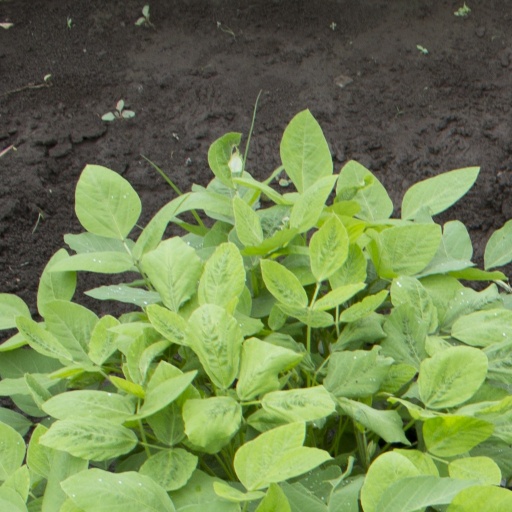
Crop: soybean